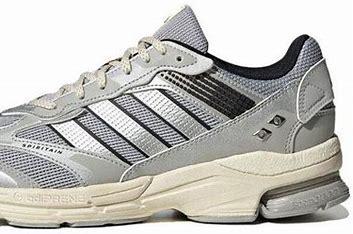
Brand: adidas
Model: Spiritain 2000